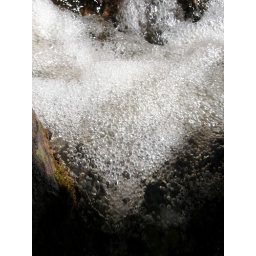
Found at the base of a small water fall in the woods.